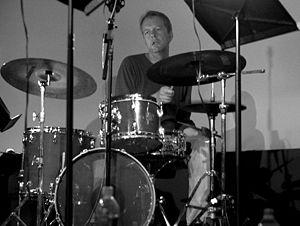
Thomas « Tom » Rainey est un batteur de jazz. Il a joué avec le saxophoniste Tim Berne, et avec Simon Nabatov. Sa discographie compte plus de 80 enregistrements en 25 ans de carrière.